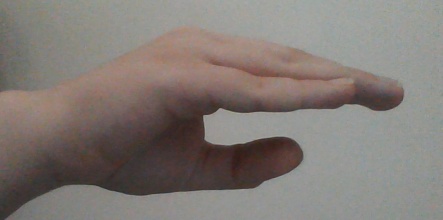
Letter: jeem